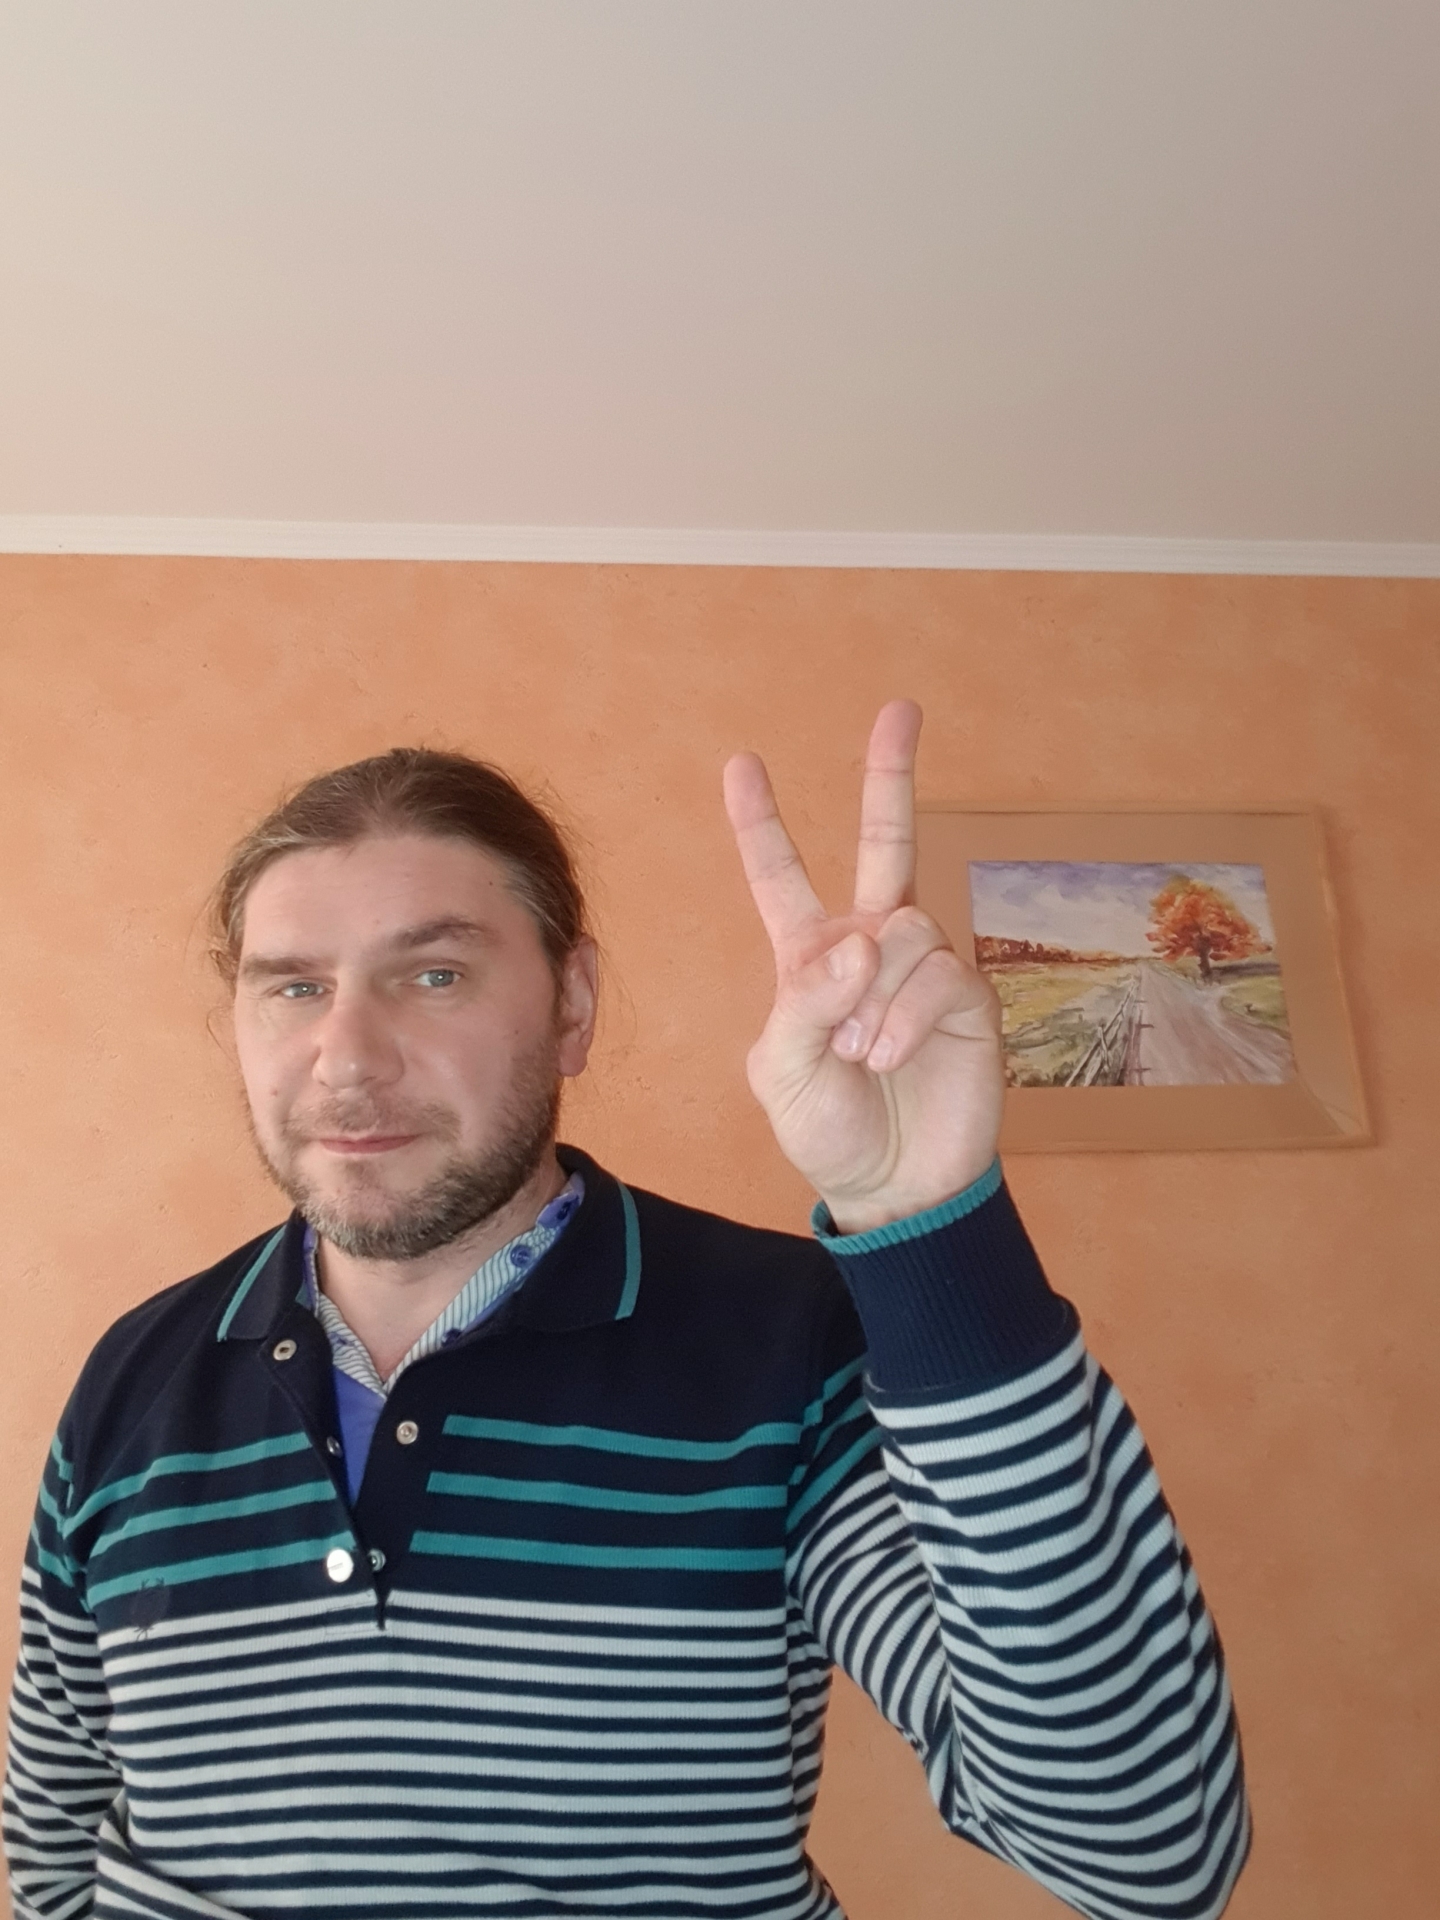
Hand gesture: peace